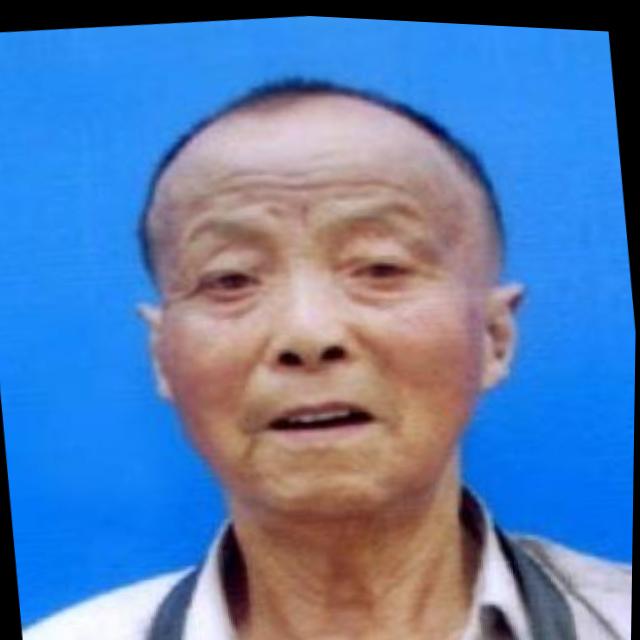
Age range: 65+